Agnieszka Wojtowicz-Vosloo

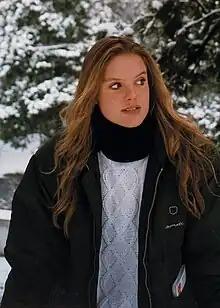
Agnieszka Wojtowicz-Vosloo

Agnieszka Wojtowicz-Vosloo (born 1975) is a Polish-American filmmaker and writer.